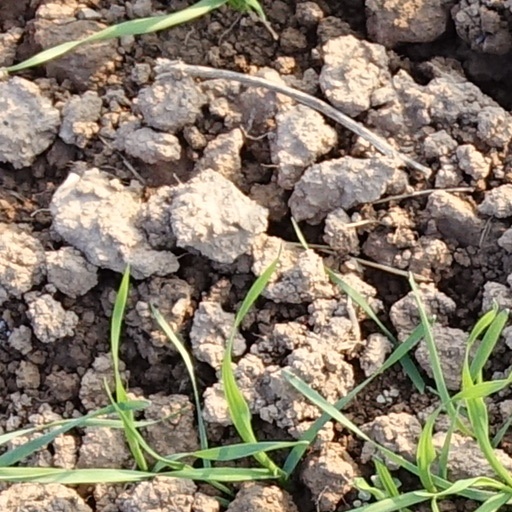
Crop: wheat